Monach Islands

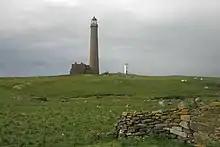
The two lighthouses on Shillay. The old lighthouse was closed in 1942; the newer light was installed in 1997. The new light was deactivated in 2008, and the old lighthouse re-activated.

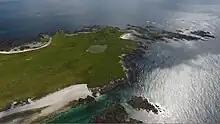
, the most easterly of the three main Monach Islands including and the ruined village

The islands have been uninhabited since 1942, but were populated by up to 100 people for centuries (possibly for a millennium or more) prior to 1810. They were originally abandoned due to overgrazing, but were resettled by 1841 in the wake of the Highland Clearances.